Liberty bond

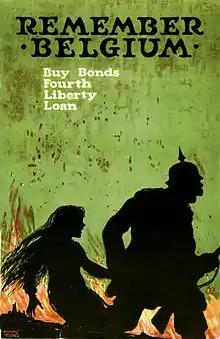
World War I poster. "Remember Belgium--Buy bonds--Fourth Liberty Loan" – During World War I, Allied Nations relied for propaganda on images and accounts of German atrocities to motivate their citizens to participate in the war effort. In this scene, the silhouetted German soldier wearing his Picklehaub drags a young girl away whilst the ruins of the city burn in the background.

The 2nd Liberty Loan Act established a $15 billion aggregate limit on the amount of government bonds issued, allowing $3 billion more offered at 25 years at 4% interest, redeemable after 10 years. The amount of the loan totaled $3.8 billion with 9.4 million people purchasing bonds.